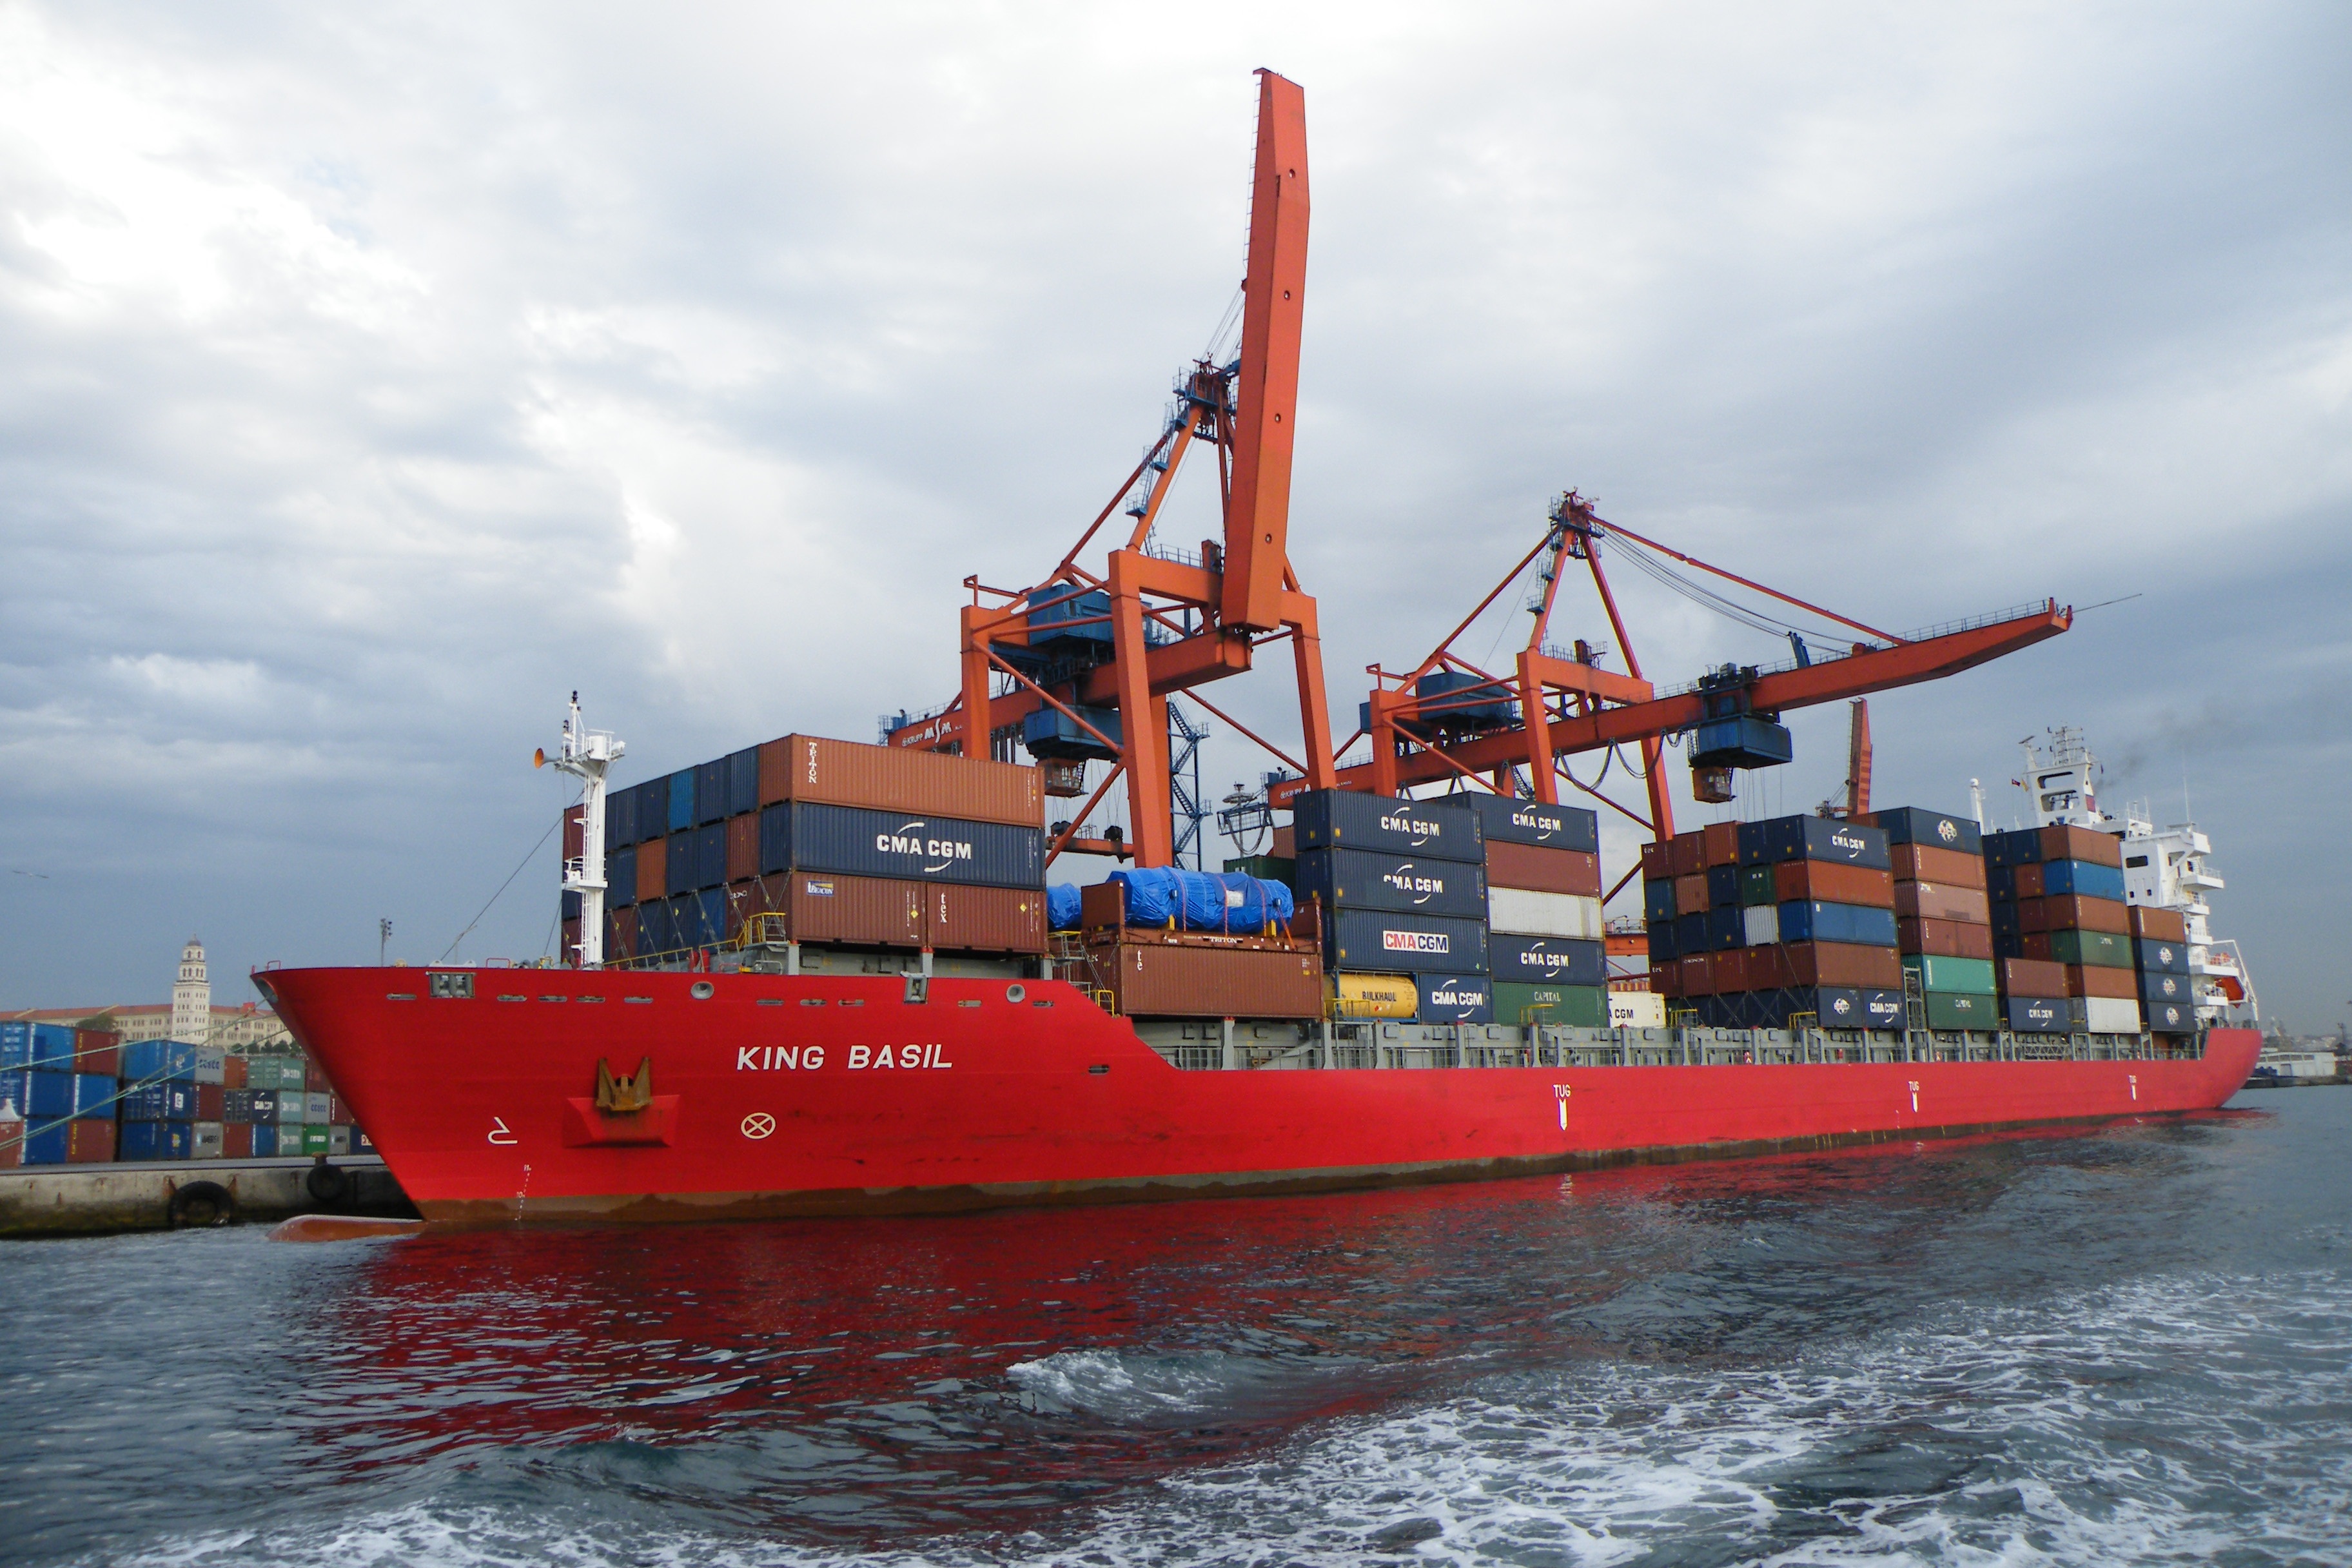
sea, boat, ship, transport, vehicle, machine, port, cargo ship, channel, tugboat, watercraft, logistics, container ship, fishing vessel, dredging, freight transport, pilot boat, tank ship, bulk carrier, research vessel, jackup rig, floating production storage and offloading, offshore drilling, anchor handling tug supply vessel, platform supply vessel, crane vessel floating, heavy lift ship